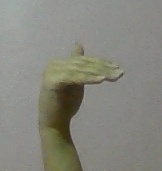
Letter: khaa